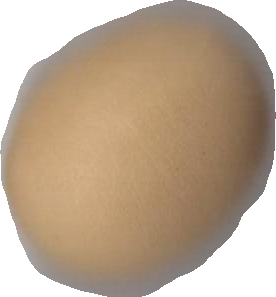
Variety: Grobogan